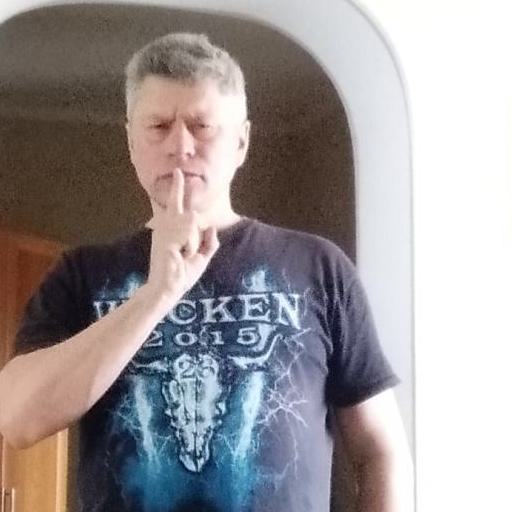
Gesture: mute